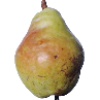
Label: Pear Williams 1